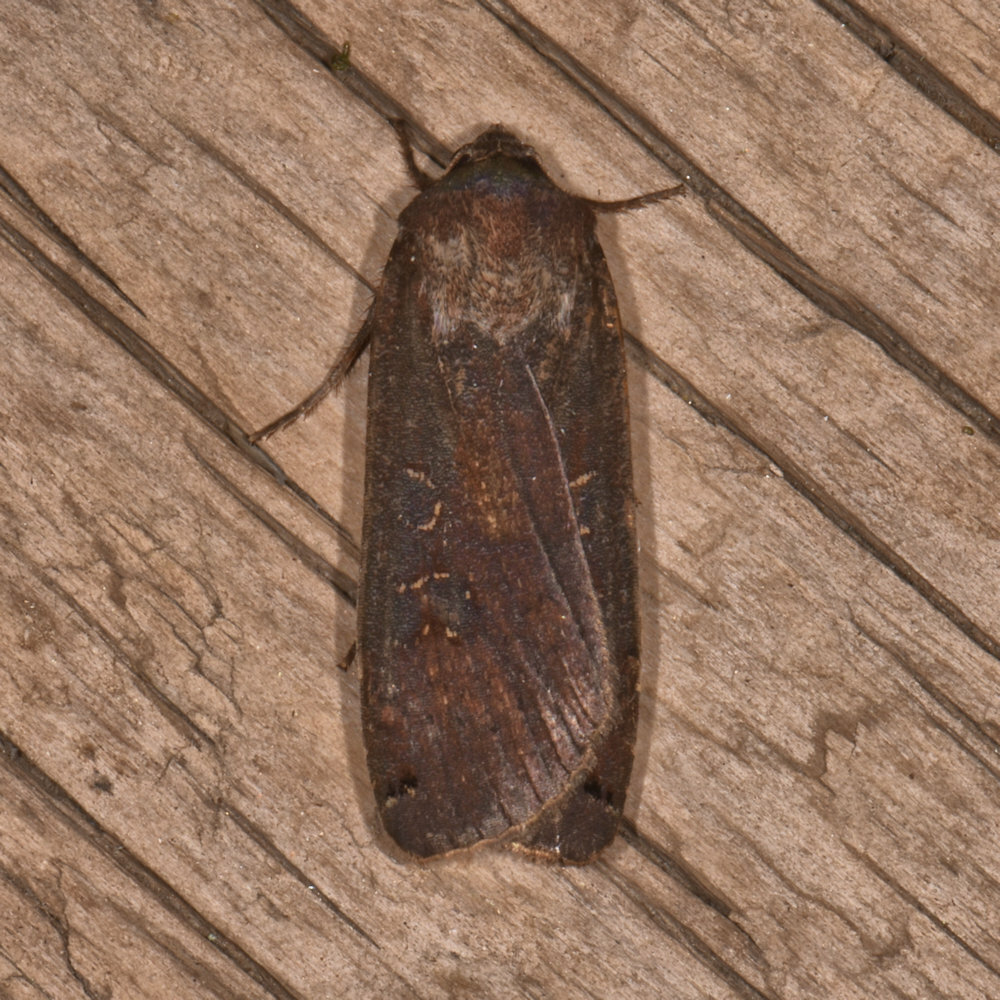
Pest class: cutworms